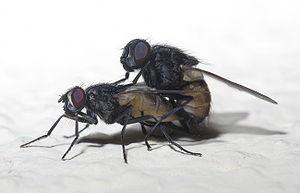
L'accouplement est le terme utilisé en biologie pour désigner le rapprochement de deux individus sexuellement complémentaires aboutissant à une reproduction sexuée.